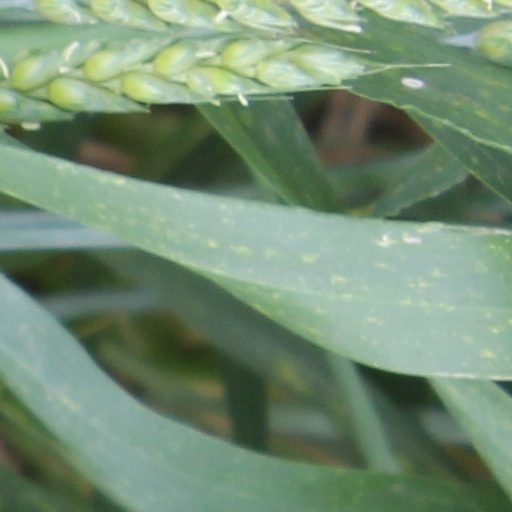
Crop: wheat